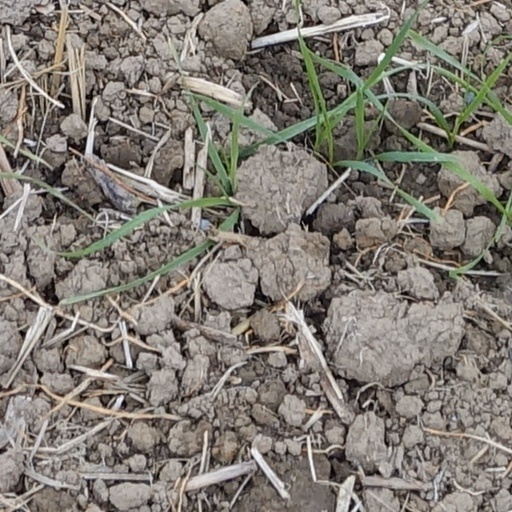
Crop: wheat